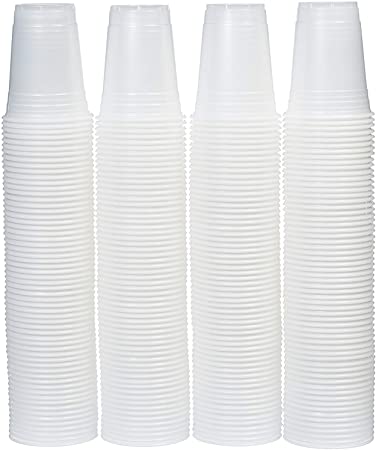
Label: plastic